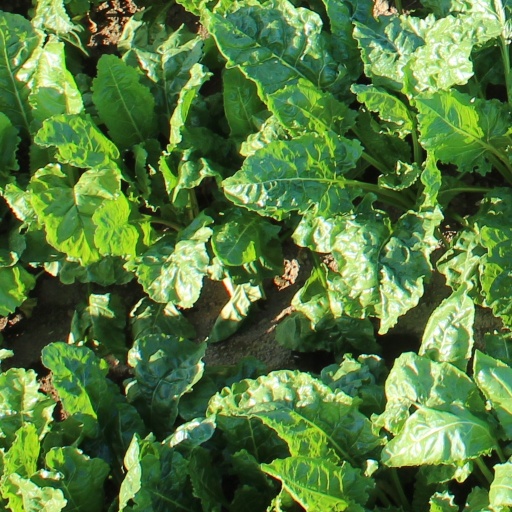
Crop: sugar beet